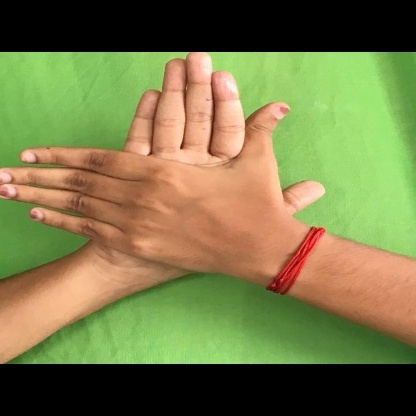
Mudra: Chakra